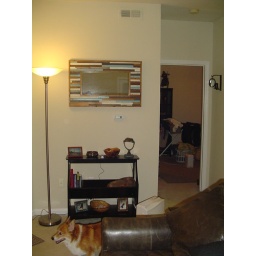
the pig is on watch; again.. i think it looks nicer in person